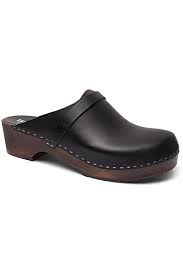
Label: Clog